C20orf144

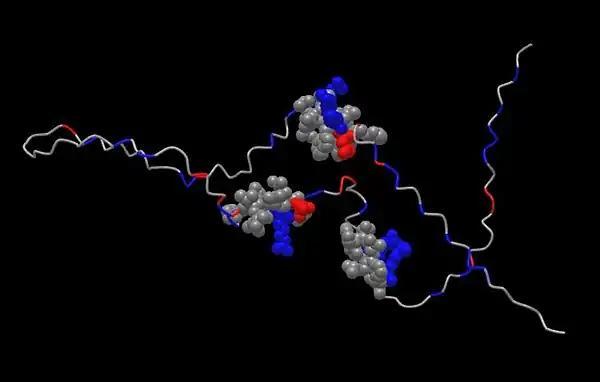

Analysis of the localization of human c20orf144 and many mammalian orthologs predicts localization of c20orf144 in the nucleus, with 78.3% confidence for the human protein.